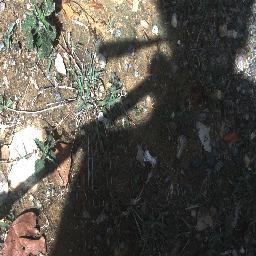
Label: negative